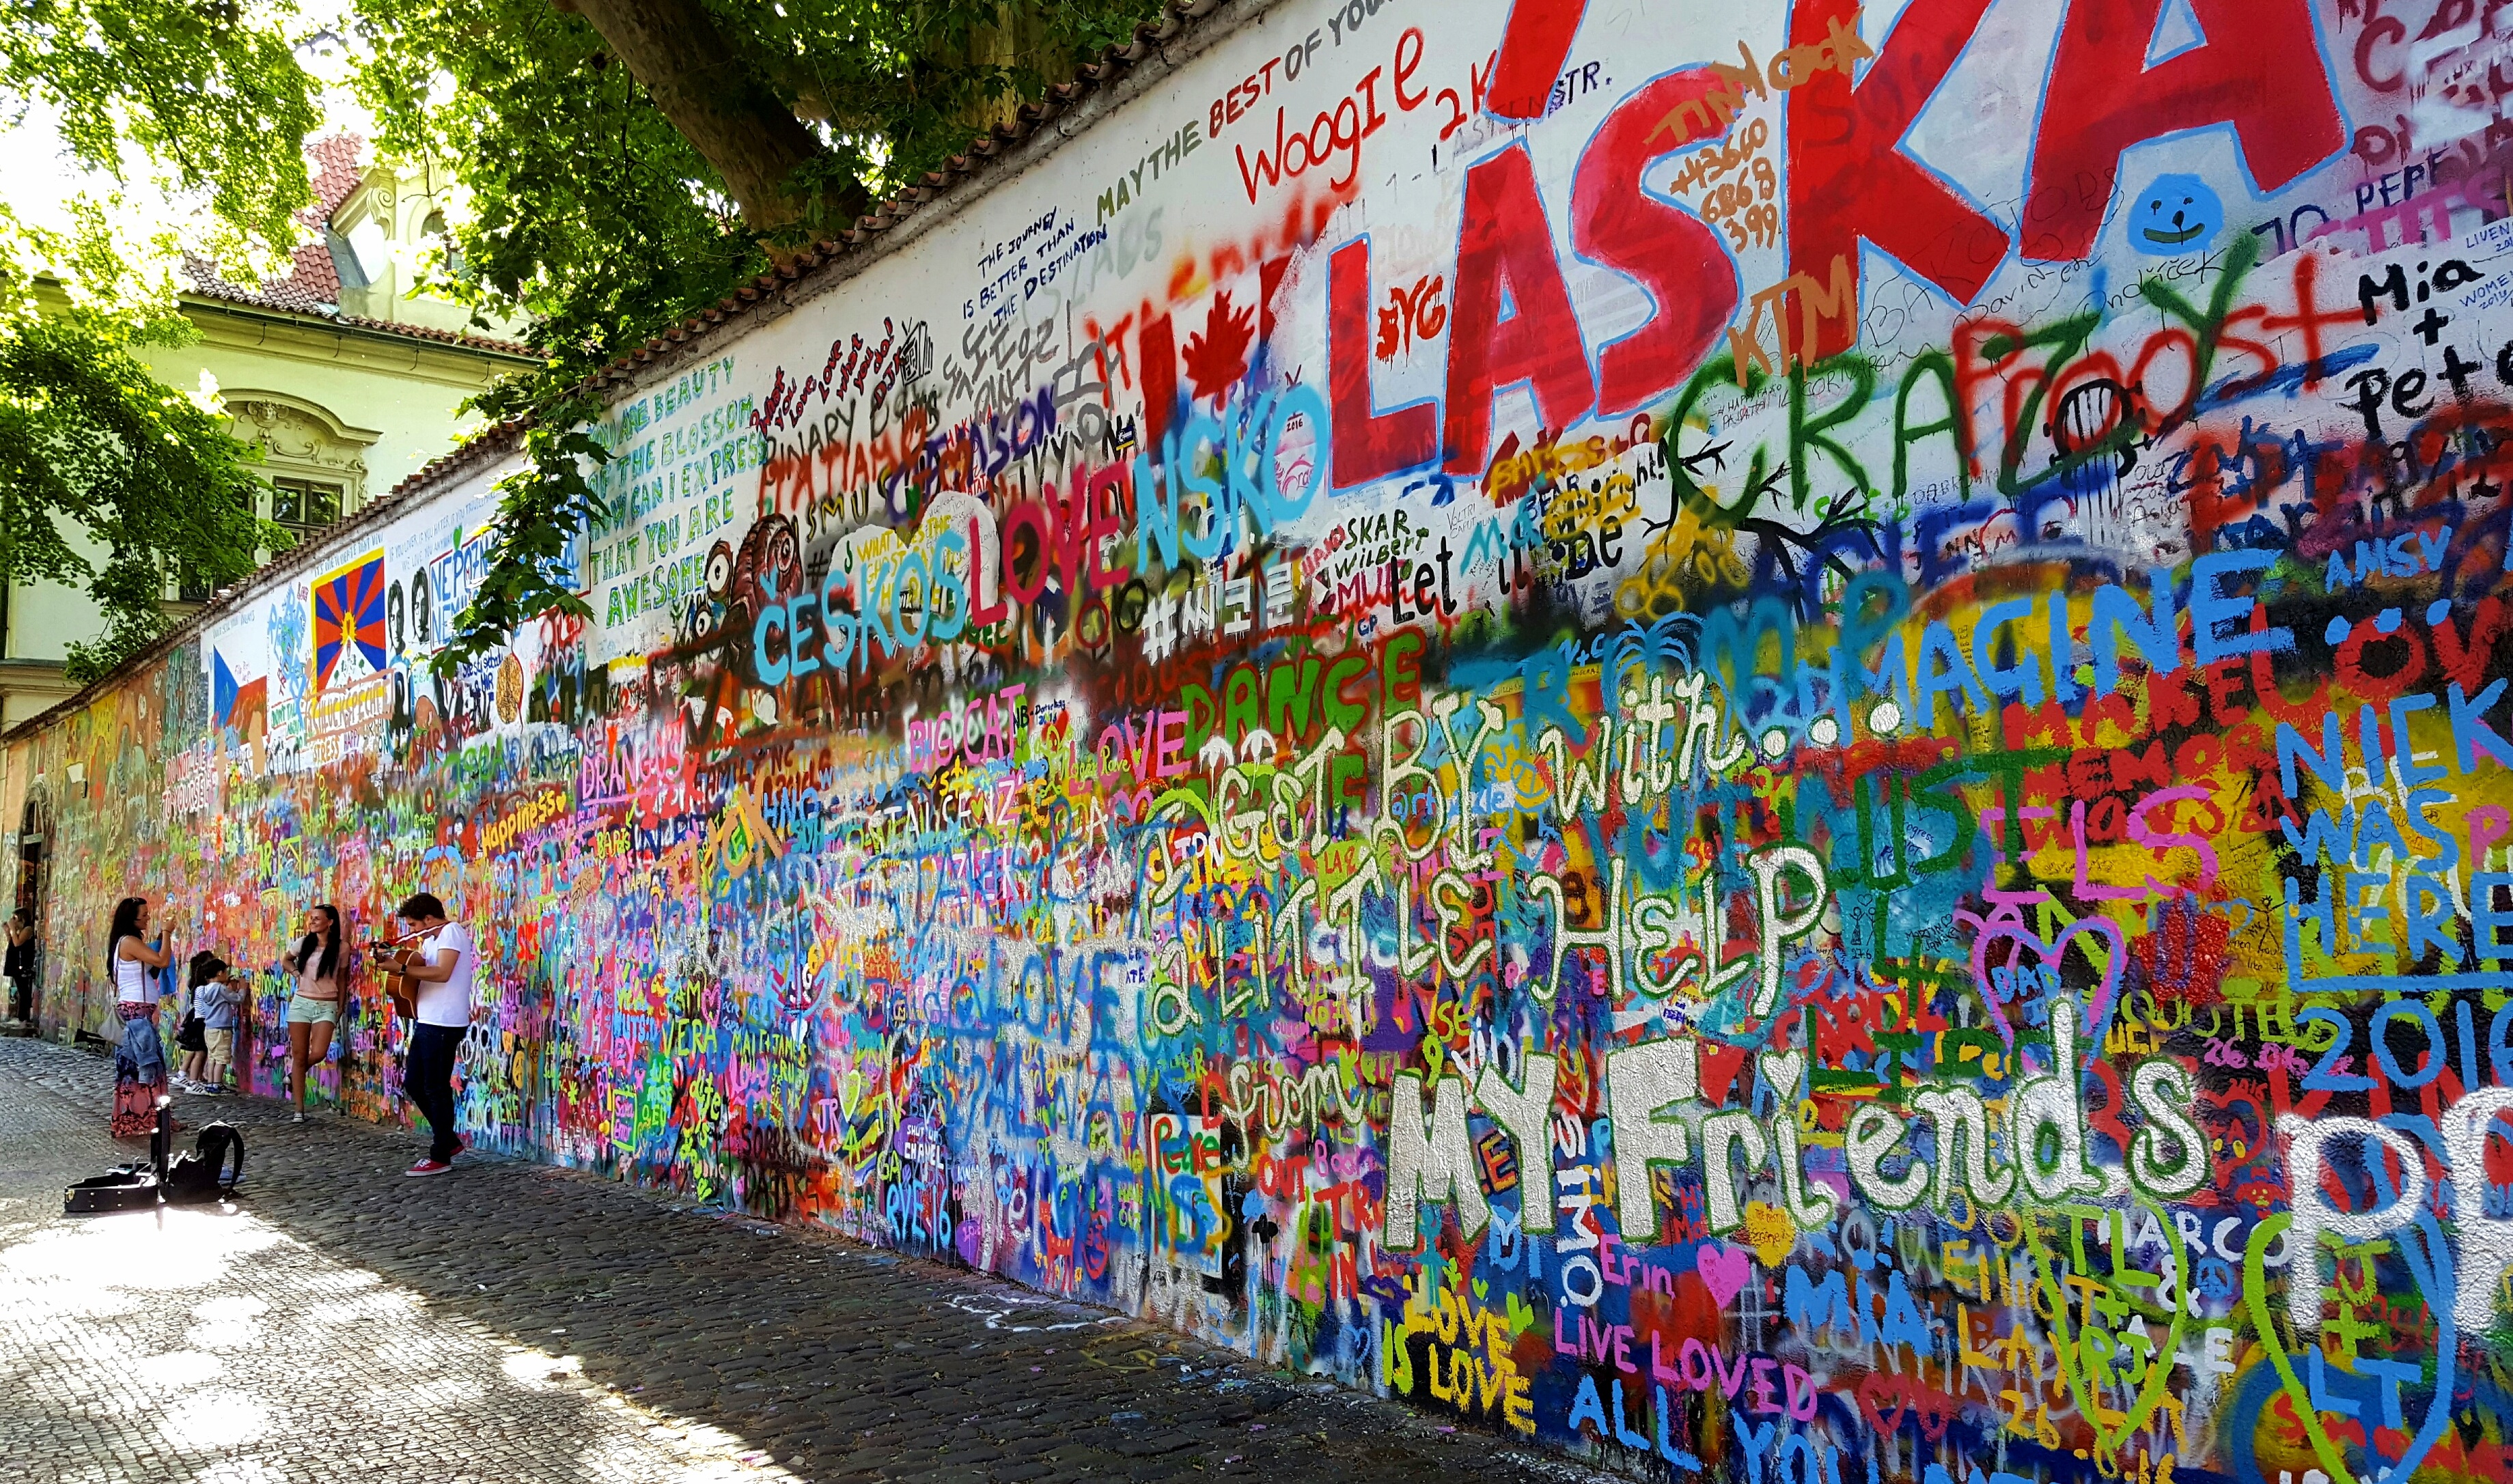
wall, europe, color, landmark, paint, prague, colorful, graffiti, artwork, painting, art, mural, painted, czech republic, harmony, neighbourhood, urban area, john lennon wall, lennonismus, no violence